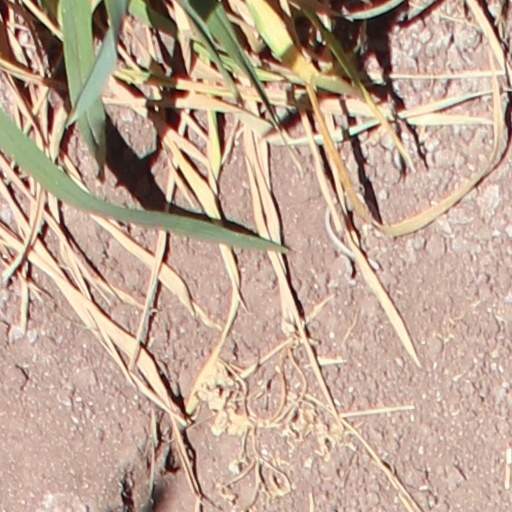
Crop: wheat